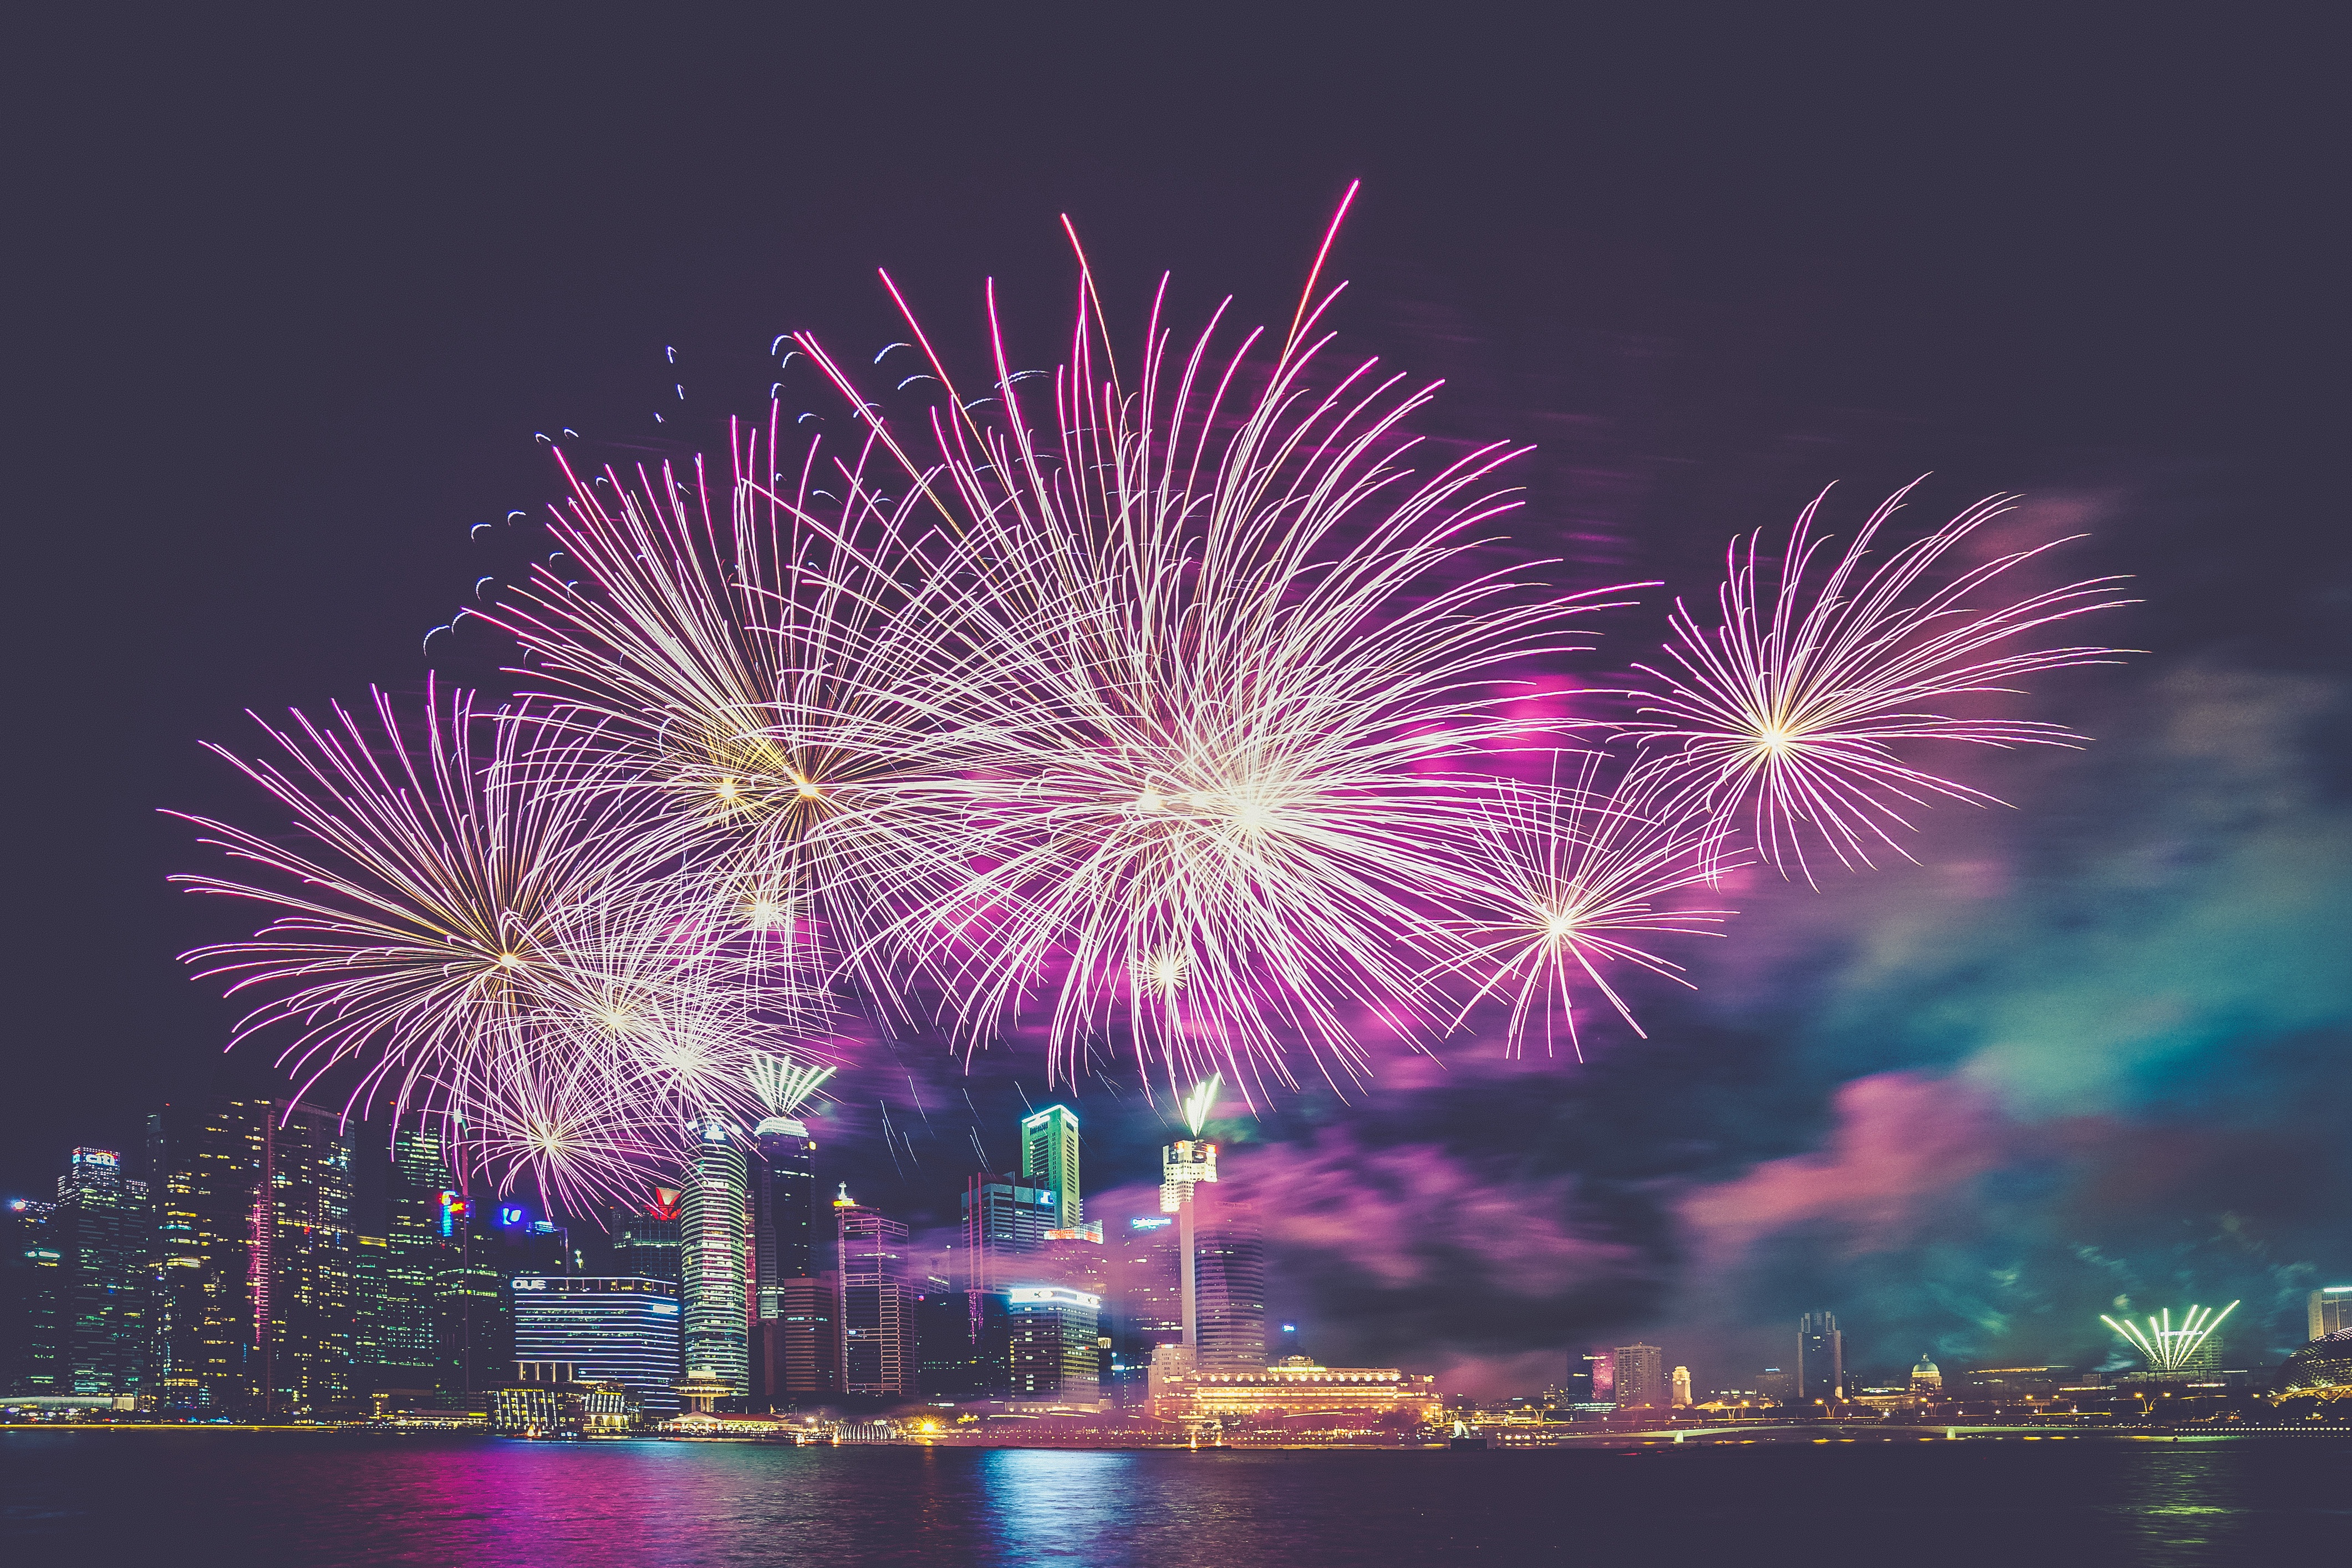
water, skyline, night, city, cityscape, recreation, 2016, lights, fireworks, skyscrapers, event, new year's eve, outdoor recreation